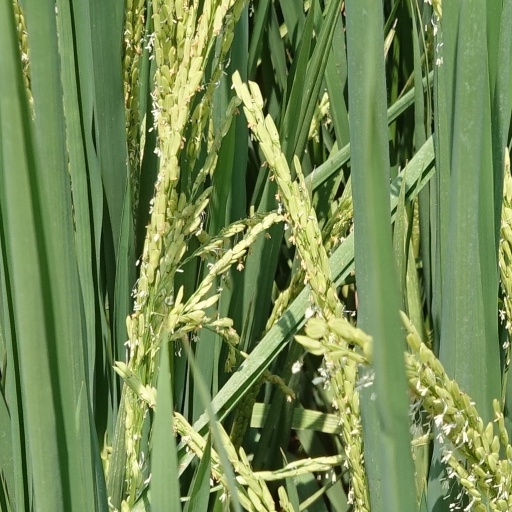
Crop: rice